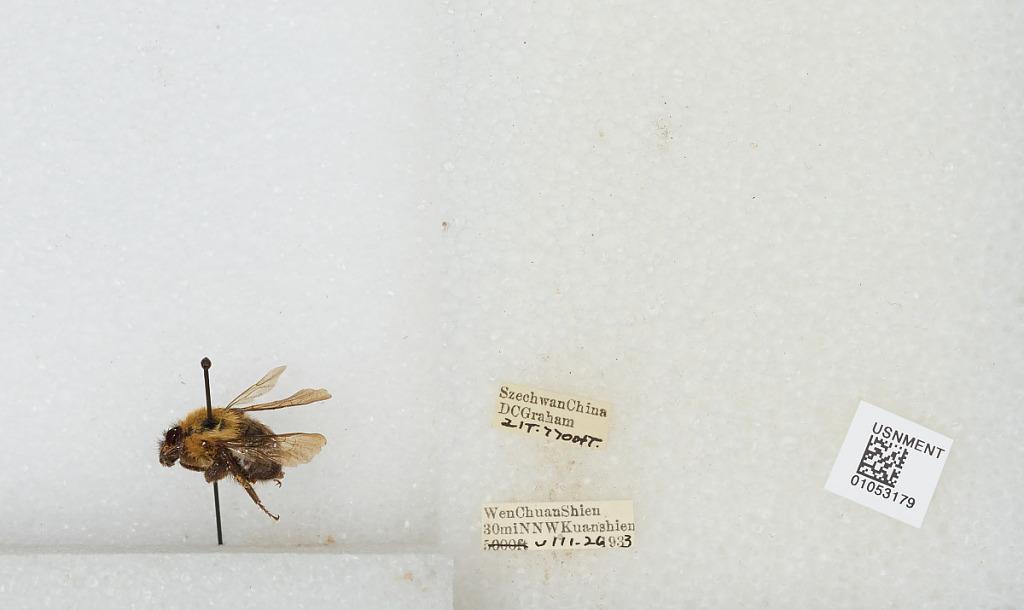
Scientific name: Bombus sp.
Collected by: D. Graham
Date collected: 1933-8-26
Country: China
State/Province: Sichuan
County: Wenchuan Xian
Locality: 30mi NNW Kuanshien